John Brown (builder)

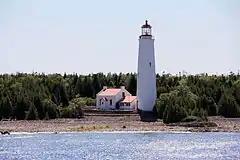
Cove Island tower and keeper's dwelling

All six of the following are still standing and operating as automated lights. The lighthouses at Cove Island, Point Clark and Chantry Island are the most significant today since they have been restored and designated as Historic Places or Historic Sites by the Government of Canada. (The light stations at Point Clark and Chantry Island are open for tours.)